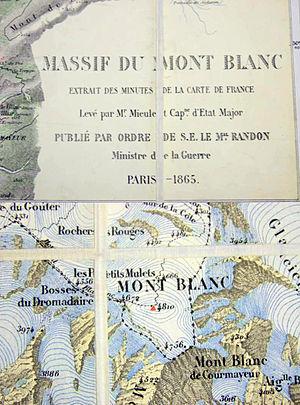
L'extrait de la carte publiée par le Dépot de la guerre à partir des levés du Capitaine Mieulet. Prix de l'édition originale
Le mont Blanc, dans le massif du Mont-Blanc, est le point culminant de la chaîne des Alpes. Avec une altitude de 4 809 mètres, il est le plus haut sommet d'Europe occidentale et le sixième sur le plan continental en prenant en compte les montagnes du Caucase, dont l'Elbrouz est le plus haut sommet. Il se situe sur la frontière franco-italienne, entre le département de la Haute-Savoie et la Vallée d'Aoste ; cette frontière est l'objet d'un litige entre les deux pays.
La frontière entre la France et l'Italie est litigieuse en trois points du massif du Mont-Blanc. D'est en ouest : le col du Géant, la zone du mont Blanc et du mont Blanc de Courmayeur et le dôme du Goûter. Le point le plus emblématique et le plus discuté est le sommet du mont Blanc, point culminant des Alpes, qui se trouve entièrement en France sur les cartes françaises, et à la frontière sur les cartes italiennes.